The Puritan (film)

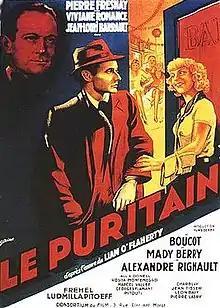

The Puritan (French: Le puritain) is a 1938 French crime film directed by Jeff Musso and starring Pierre Fresnay, Jean-Louis Barrault and Viviane Romance.